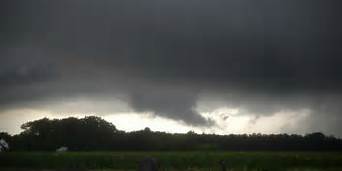
Weather: cloudy or overcast